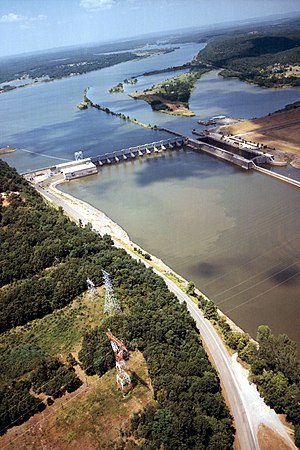
Wilma Mankiller / Tilbagevenden til Oklahoma / Politiker (1983-1995) / Overhøvding, første valgte periode (1987-1991)
Afsnit af McClellan-Kerr Arkansas River Navigation System nær Webbers Falls, Oklahoma
Wilma Pearl Mankiller var en Cherokee-aktivist, socialarbejder, samfundsudvikler og den første kvinde valgt til overhøvding for Cherokee Nation. Hun blev født i Tahlequah, Oklahoma, USA og boede i Adair County, Oklahoma indtil hun var 11 år, hvorefter familien flyttede til San Francisco, Californien som led i et føderalt regeringsprogram til urbanisering af indianere. Efter high school giftede hun sig med en ecuadorianer. De fik to døtre, og Mankiller blev hjemmegående mor. Inspireret af de sociale og politiske bevægelser i 1960'erne blev Mankiller involveret i besættelsen af Alcatraz, og senere blev hun involveret i Pit River-stammens kamp for land og kompensation. I begyndelsen af 1970'erne var hun i fem år socialarbejder med primært fokus på børns problemer.